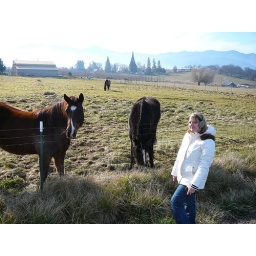
horses near David and Michele's house